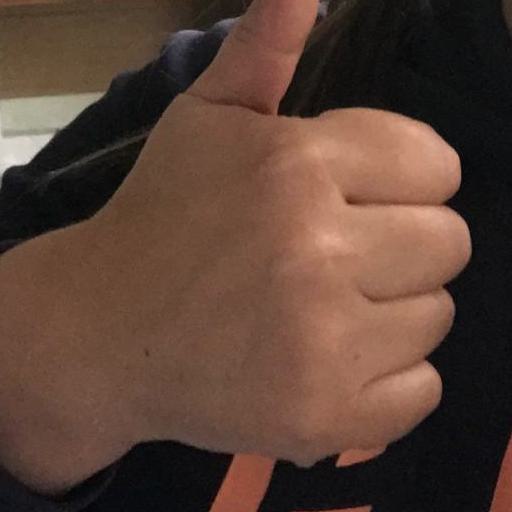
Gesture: like